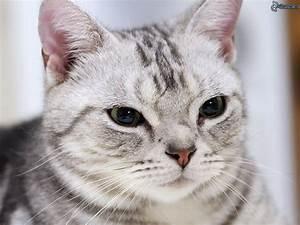
cat